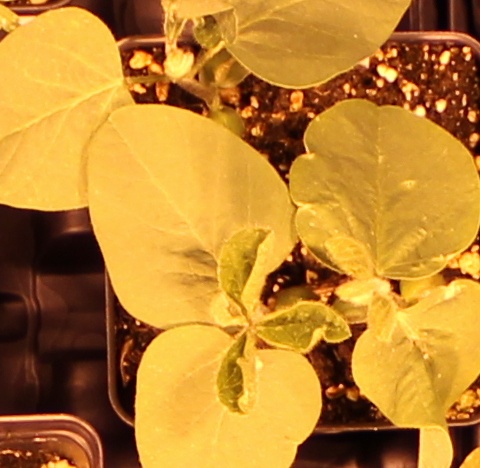
Label: Soybean